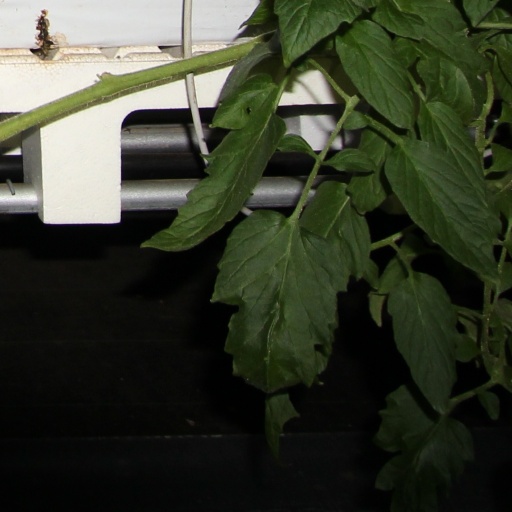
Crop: tomato